Marlin Stuart

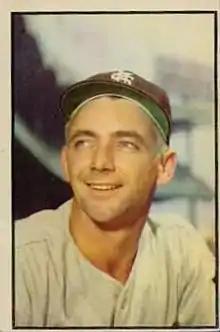

Marlin Henry Stuart (August 8, 1918 – June 16, 1994) was an American professional baseball pitcher. The right-hander from Paragould, Arkansas, appeared in 196 games pitched (165 in relief) in Major League Baseball for three American League teams. He batted left-handed and was listed as tall and .